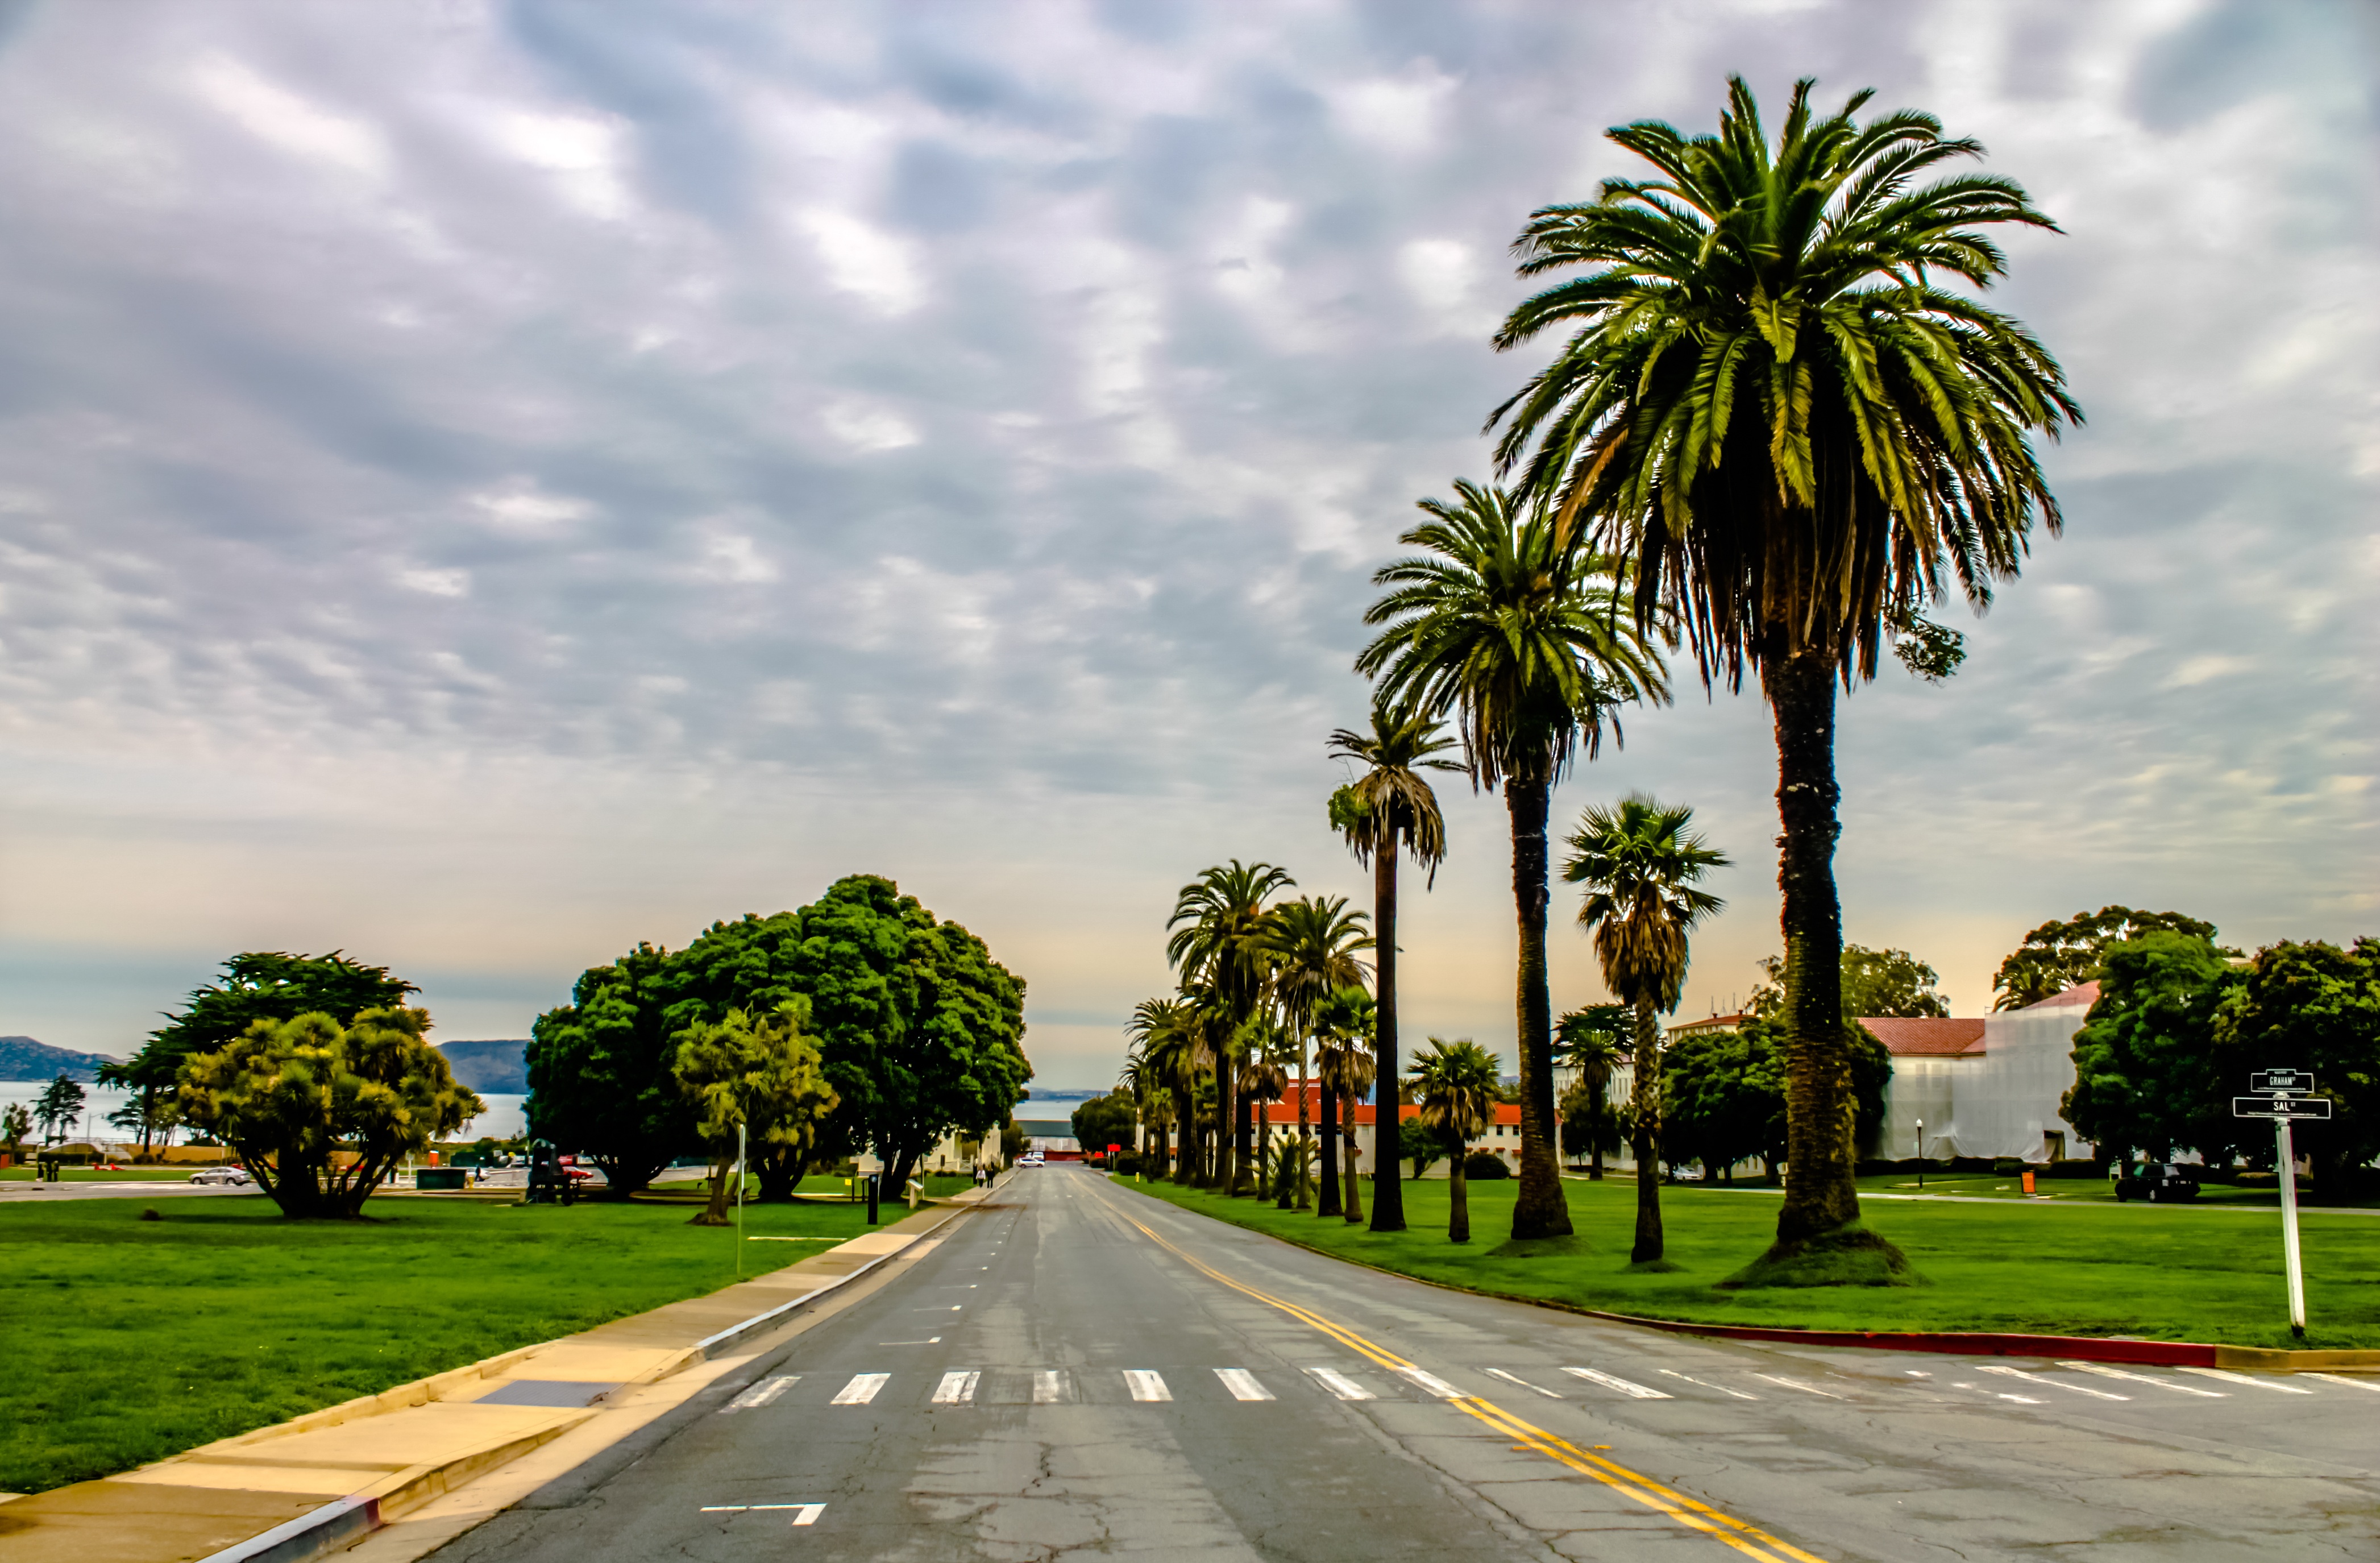
beach, landscape, tree, nature, outdoor, silhouette, light, plant, sky, sun, sunset, road, vintage, retro, leaf, flower, highway, walkway, summer, vacation, travel, floral, suburb, orange, green, red, tropical, natural, holiday, blue, tourism, california, coconut, la, exotic, angeles, palms, neighbourhood, residential area, woody plant, arecales, palm family, presidio, saf francisco